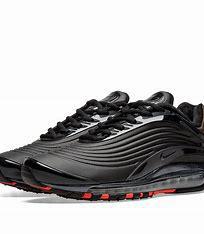
Brand: Nike
Model: Air Max Deluxe